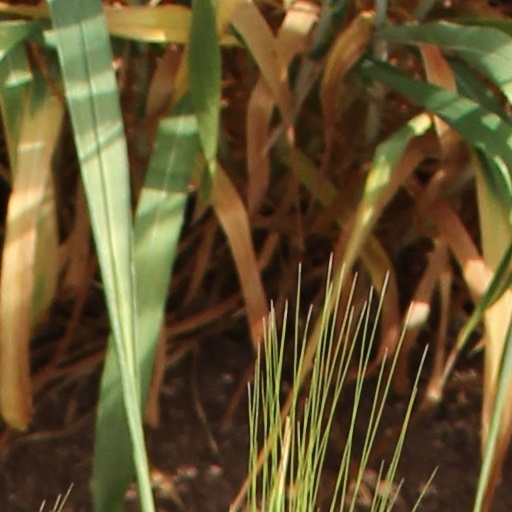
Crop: wheat